Bernardyńska Street

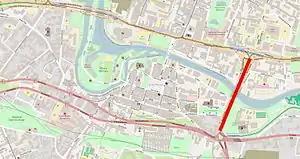
View of the street

Bernardyńska Street is a street in Old Town district of Bydgoszcz, Poland. It bears many historical buildings, of which several are listed on Kuyavian-Pomeranian Heritage list.